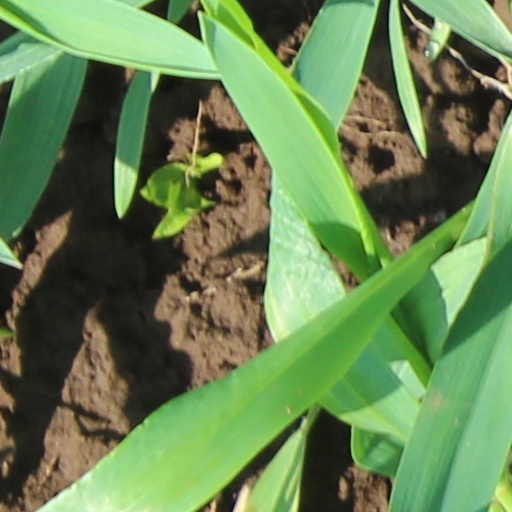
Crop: wheat